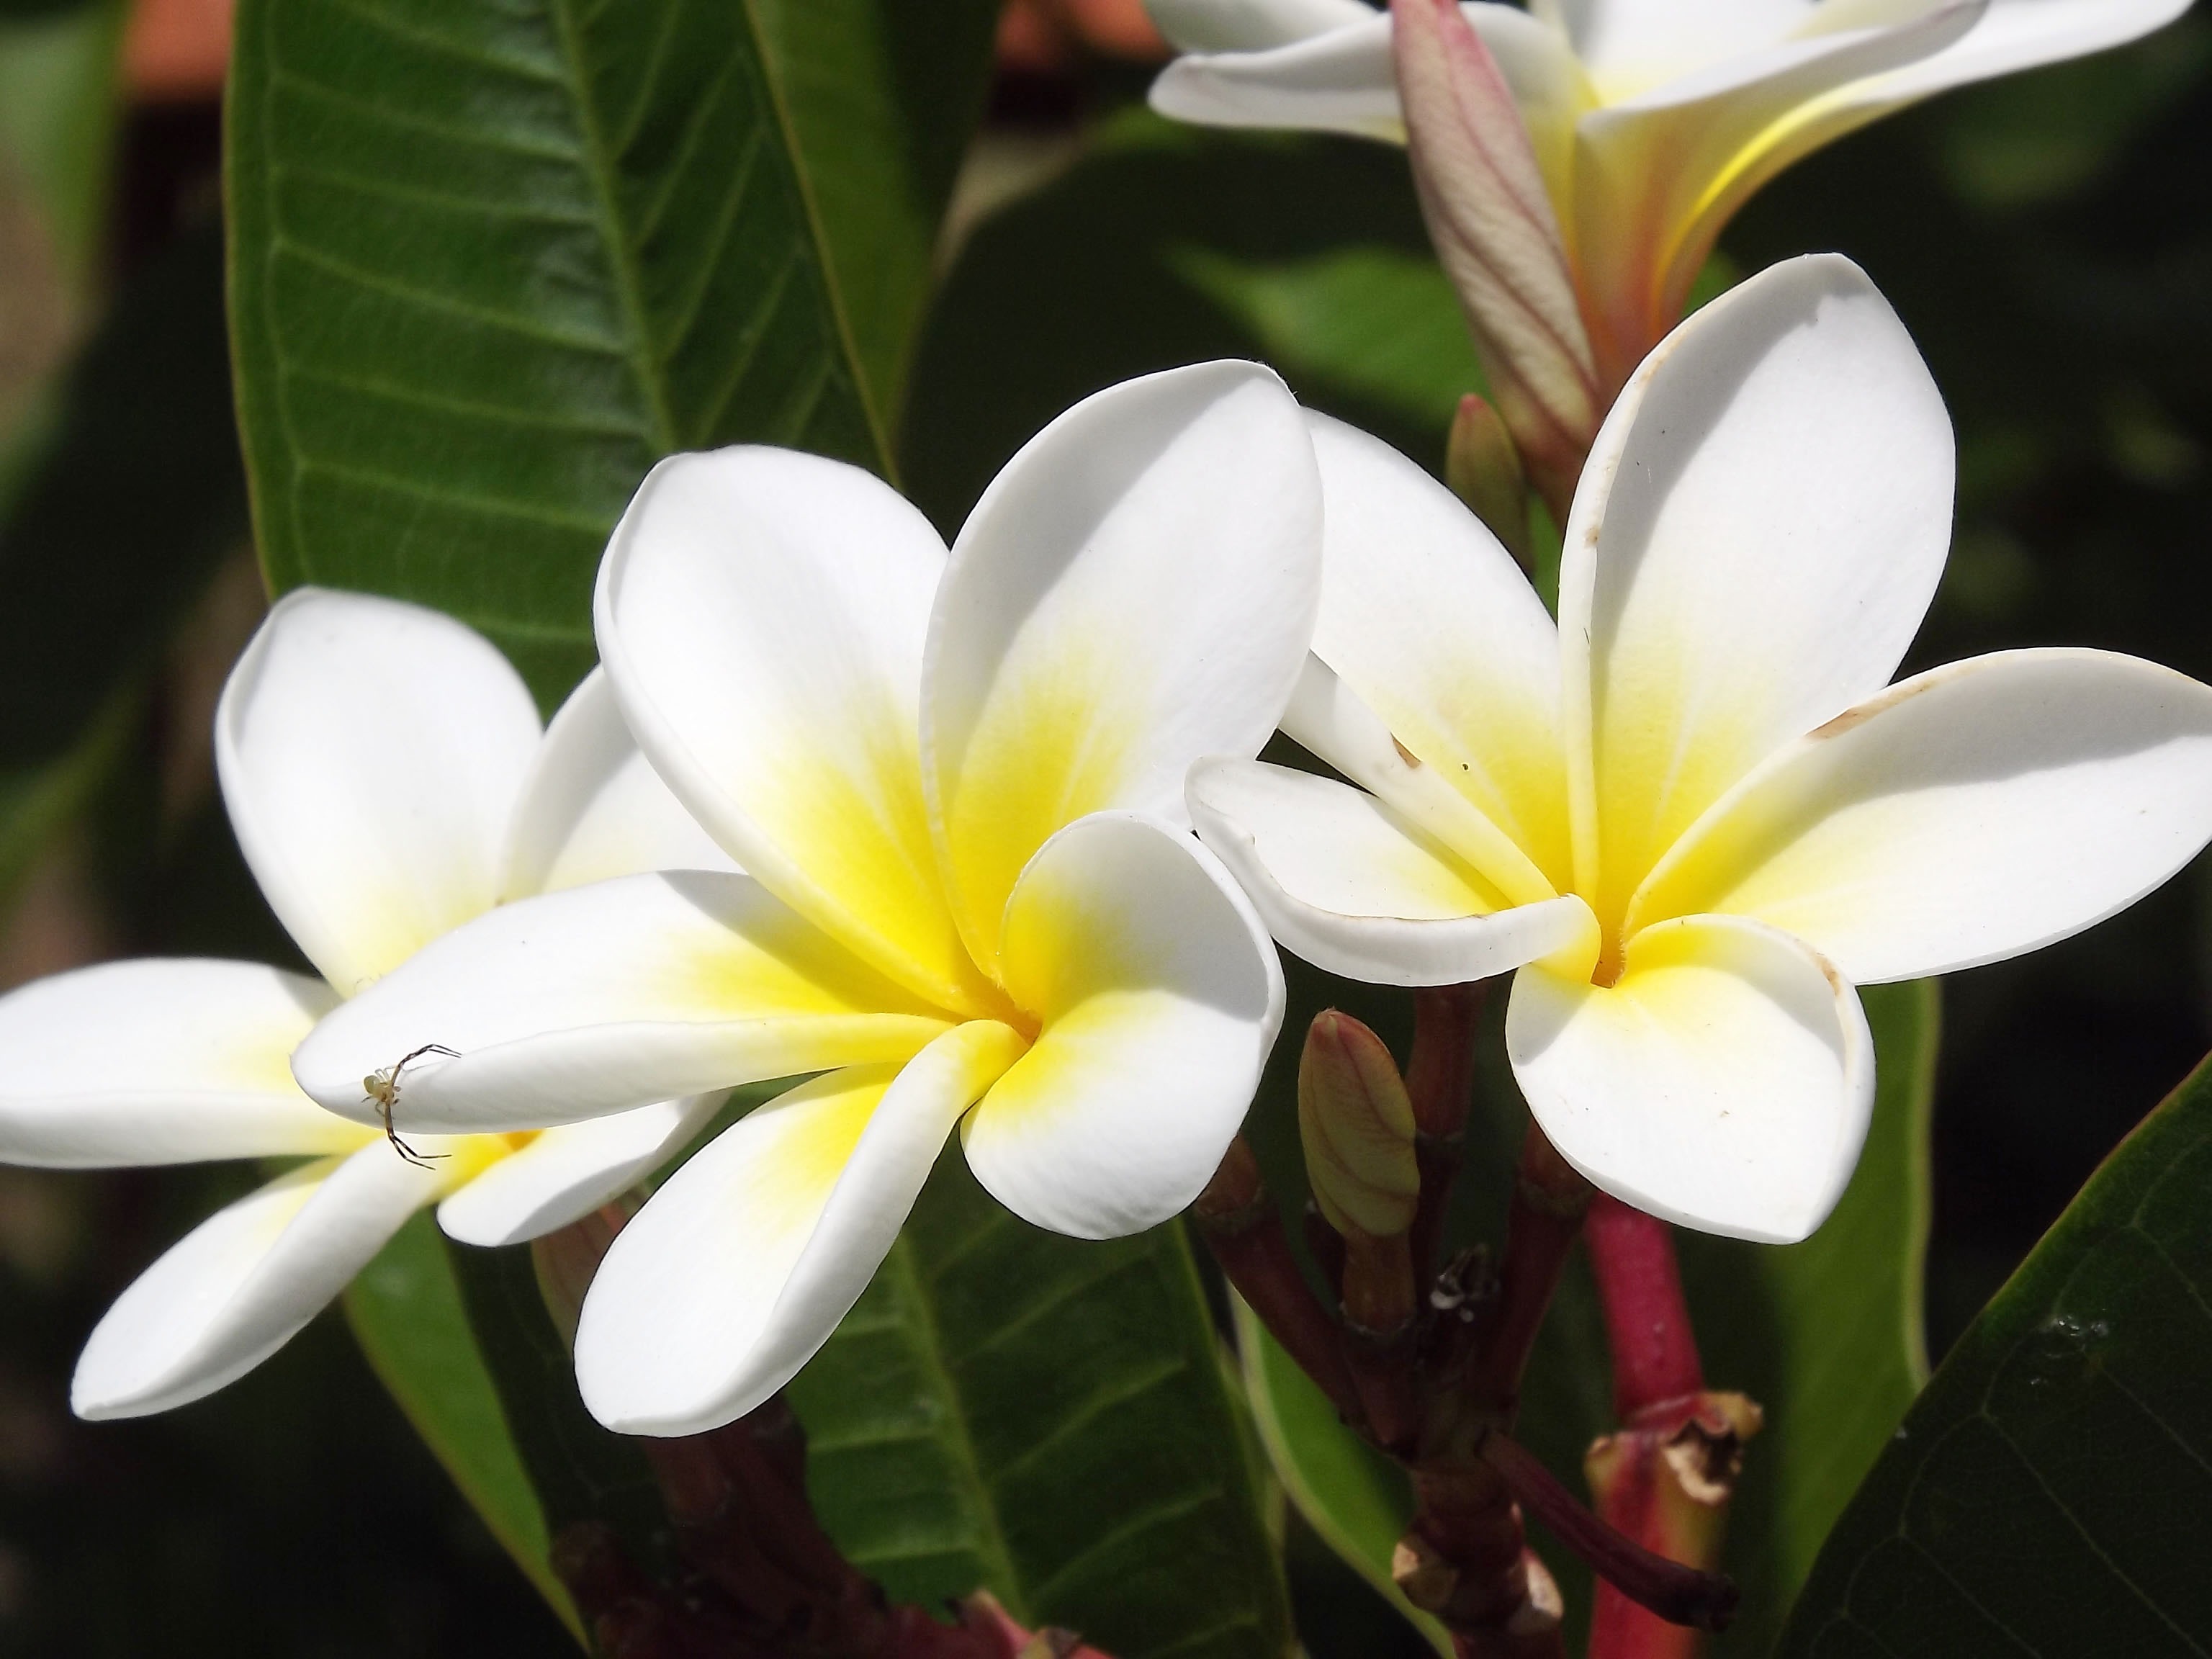
blossom, plant, stem, leaf, flower, petal, bloom, floral, environment, herb, natural, botany, agriculture, flora, botanical, wildflower, outdoors, vegetation, horticulture, organic, jasmine, flowering plant, land plant